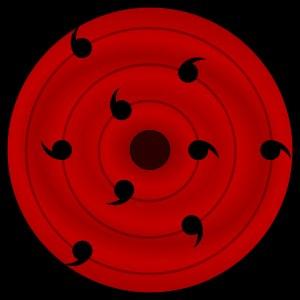
Dans le manga shōnen Naruto, les démons à queues, au nombre de neuf, sont des créatures géantes composées de chakra.
L’univers de Naruto est un univers de fiction créé par Masashi Kishimoto dans lequel se déroule l’histoire du shōnen manga Naruto, et des anime associés.
Le jutsu est la forme suprême du ninpō dans les mangas Naruto et Boruto. Ces techniques de combat ne s'acquièrent qu'après un long entraînement qui vise à développer et contrôler ses ressources physiques et spirituelles. Le ninjutsu étant un art fondamental et pratiqué par tous les shinobis, il se décompose en plusieurs formes selon les aptitudes nécessaires à son utilisation ou ses effets.